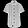
Label: Shirt